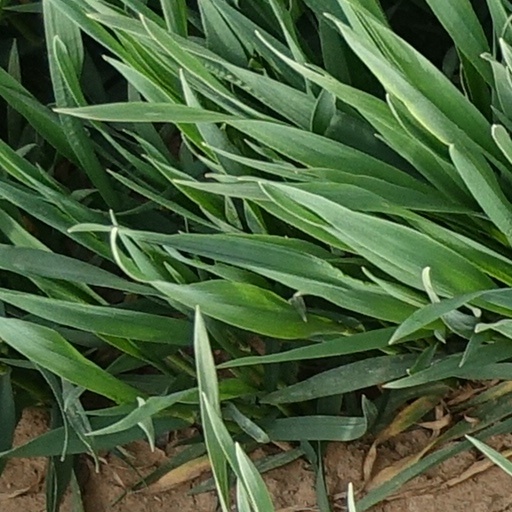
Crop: wheat